Fay Weldon

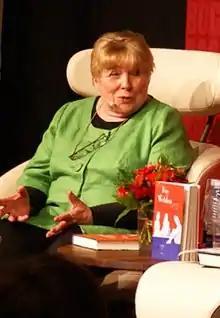
Weldon at the Copenhagen Book Fair in 2008

Fay Weldon (born Franklin Birkinshaw; 22 September 1931 – 4 January 2023) was an English author, essayist and playwright.